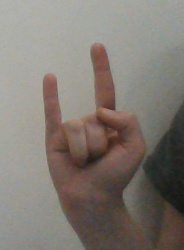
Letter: la